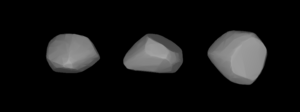
(71) Niobé est un astéroïde de la ceinture principale découvert par l'astronome allemand Robert Luther le 13 août 1861.